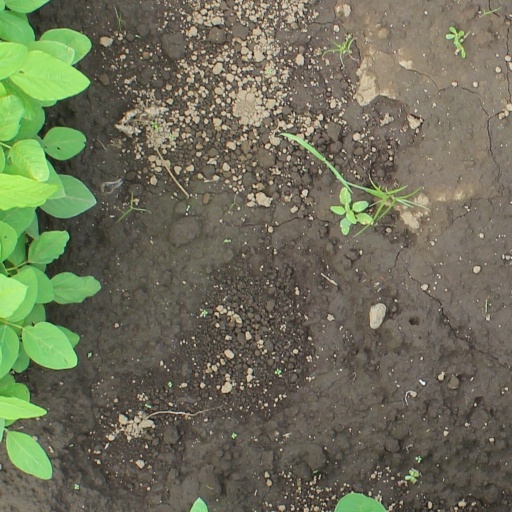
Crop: soybean